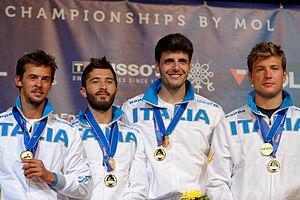
L'équipe de fleuret masculin des États-Unis (de gauche à droite, Andrea Baldini, Giorgio Avola, Andrea Cassarà et Valerio Aspromonte) sur le podium aux championnats du monde d'escrime 2013 au Syma Hall à Budapest, le 12 août 2013.